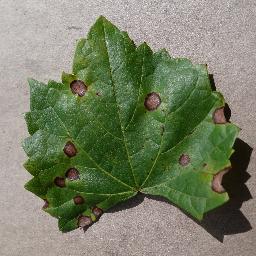
Label: Grape___Black_rot